United States Custom House and Post Office (Cincinnati)

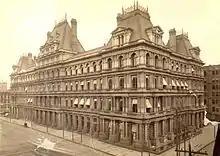
United States Custom House and Post Office in 1900

The United States Custom House and Post Office in Cincinnati, Ohio, served as the main federal presence in that city from its construction, completed in 1885, until its demolition in 1936, to make way for a successor building. It was the location of the United States Custom House, and the United States District Court for the Southern District of Ohio. The United States Court of Appeals for the Sixth Circuit met here from 1891 until 1936.